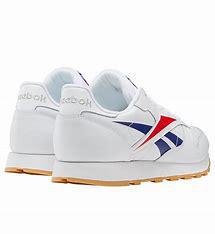
Brand: Reebok
Model: Classic Leather Mu